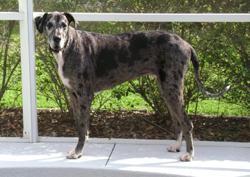
Great_Dane